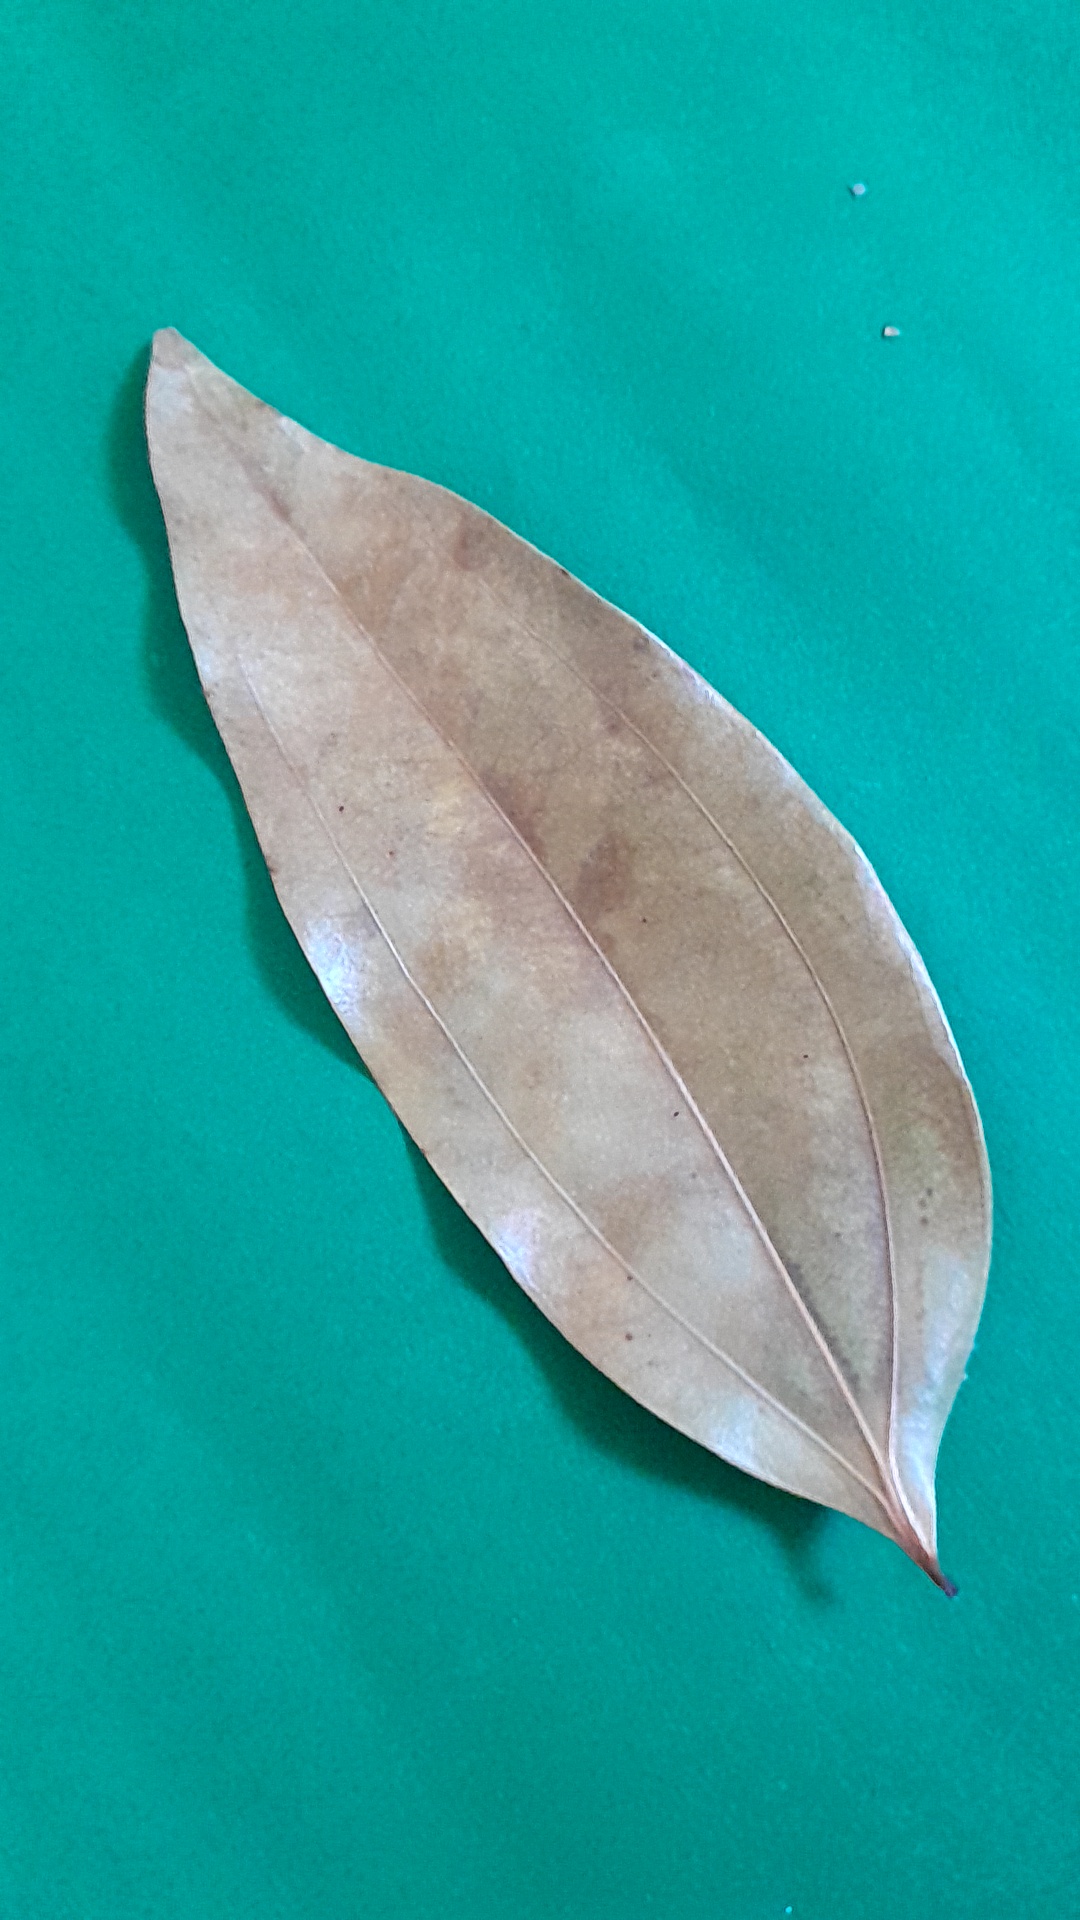
Label: Dry Leaf